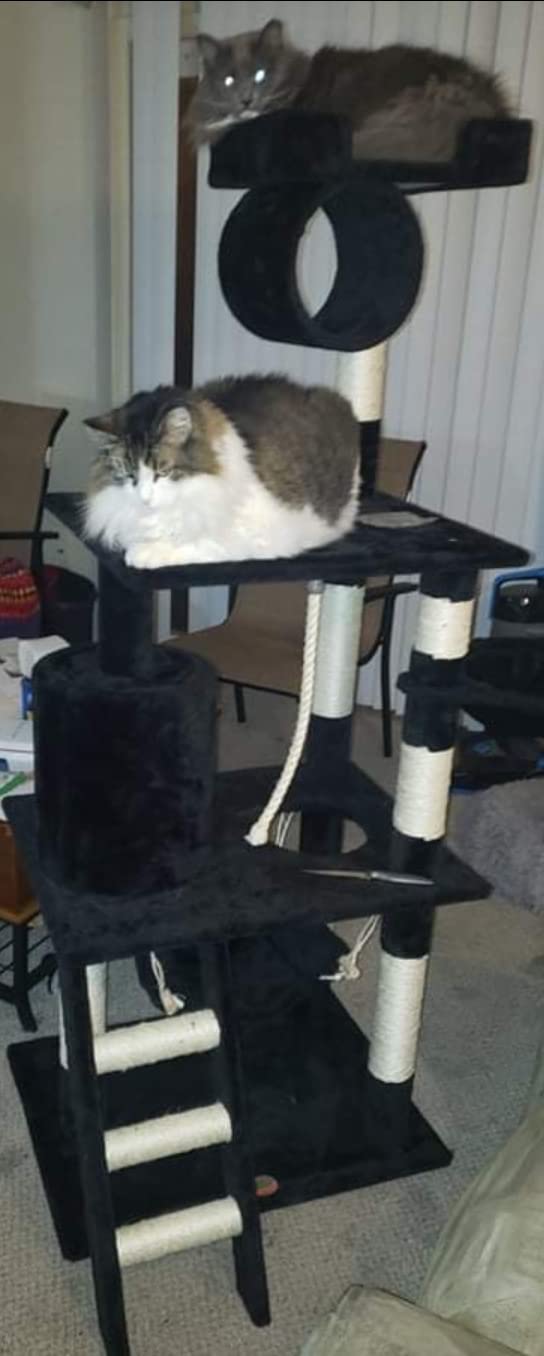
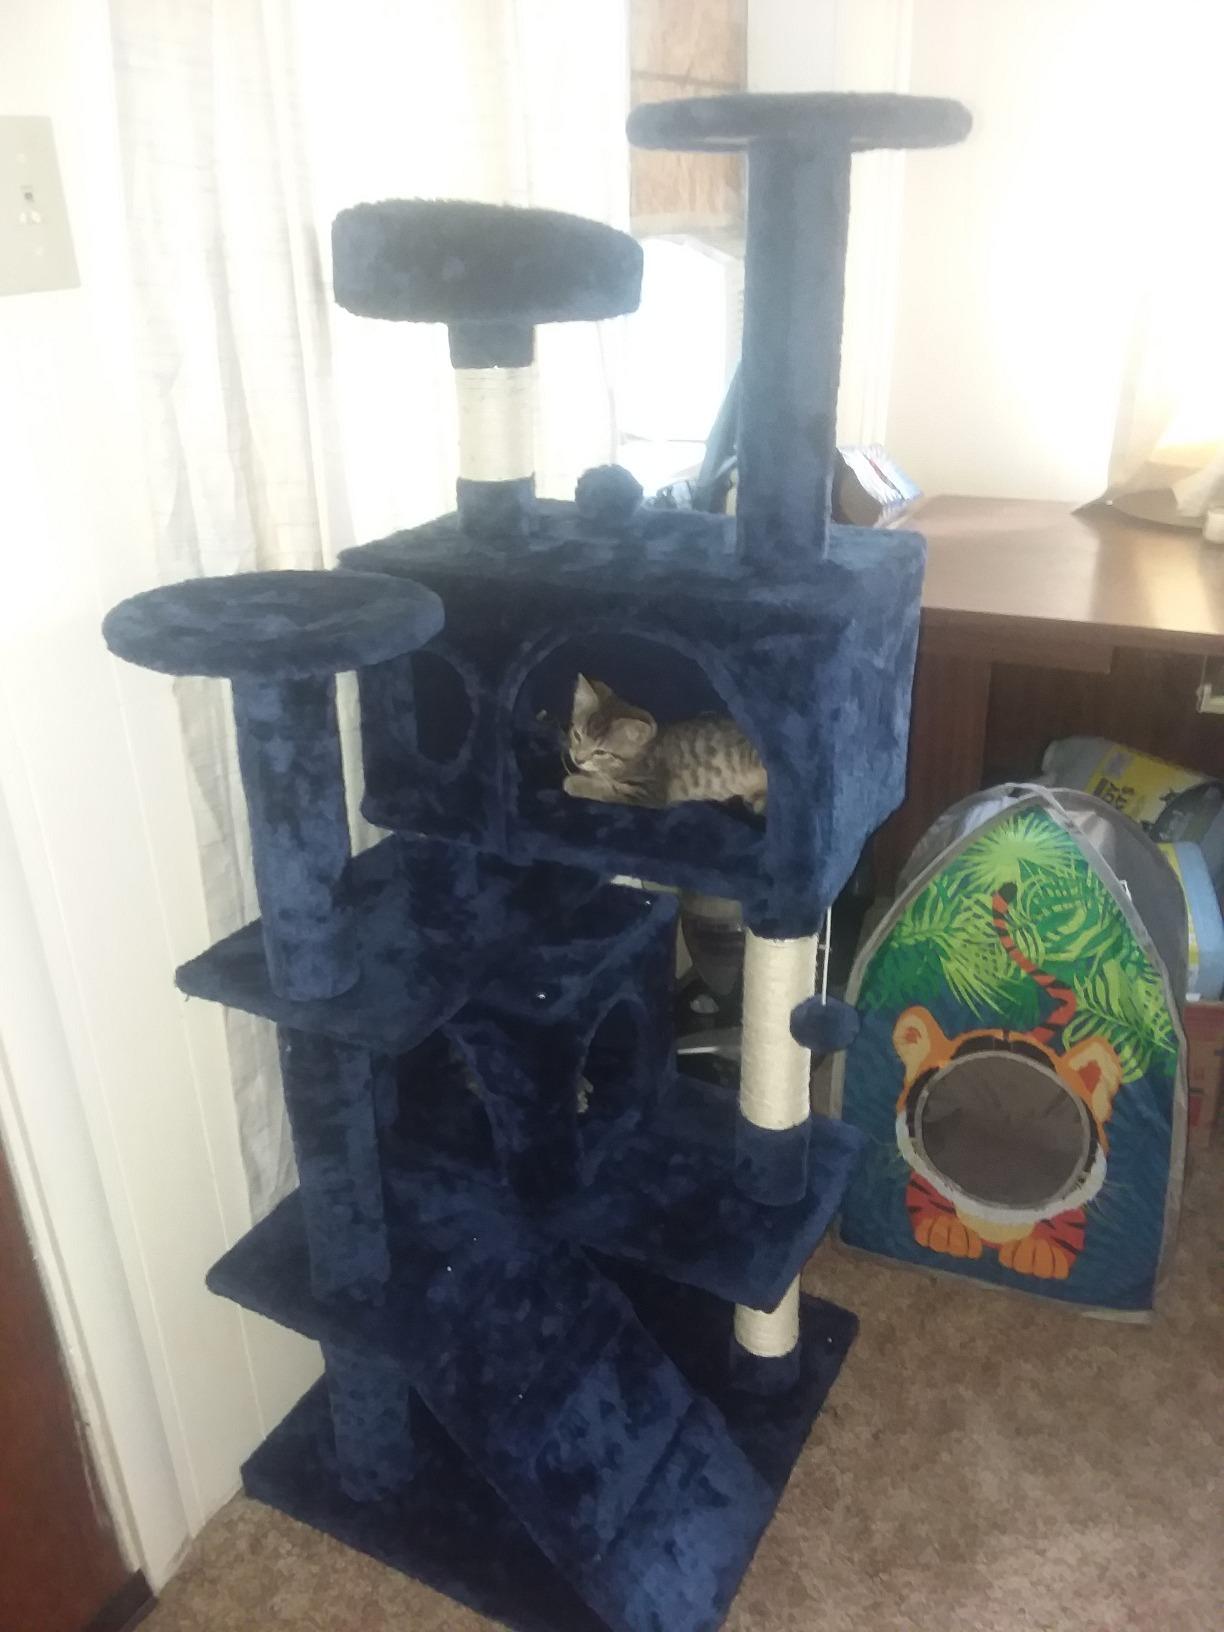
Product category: items_cat tree
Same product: no